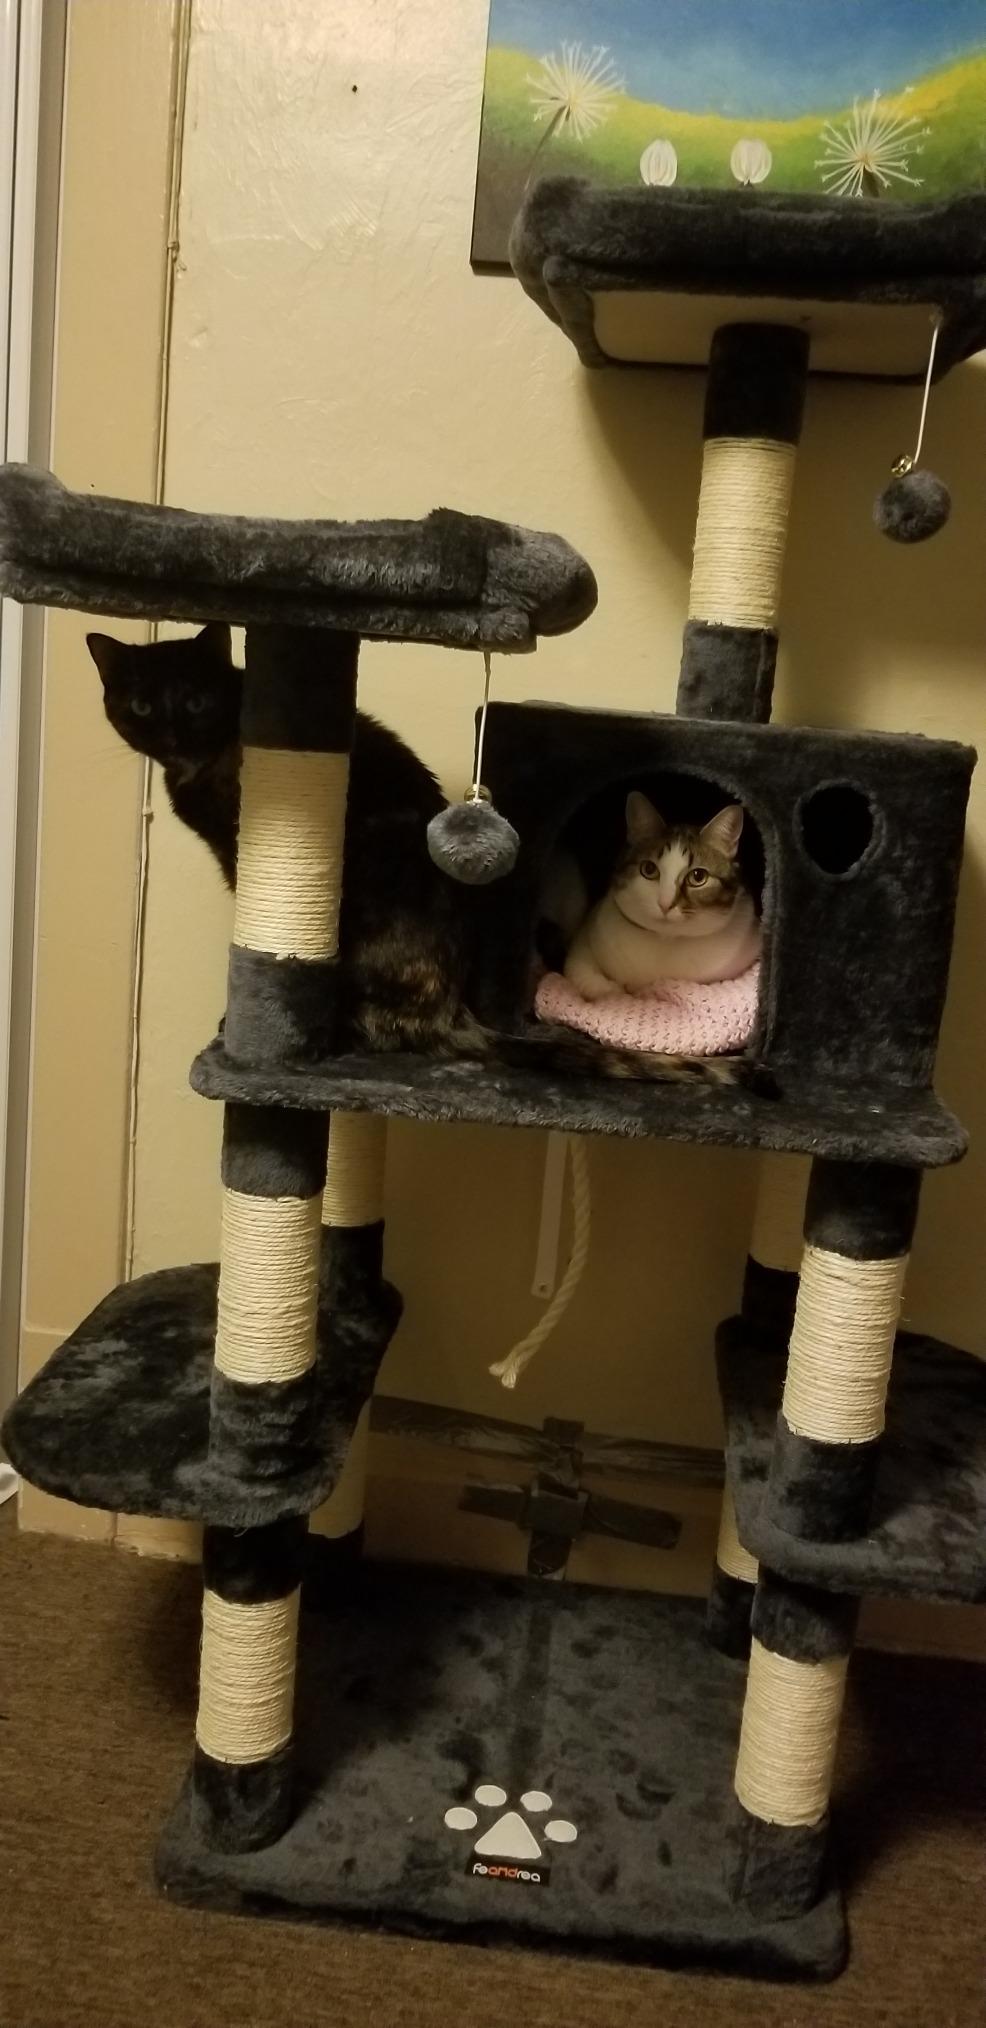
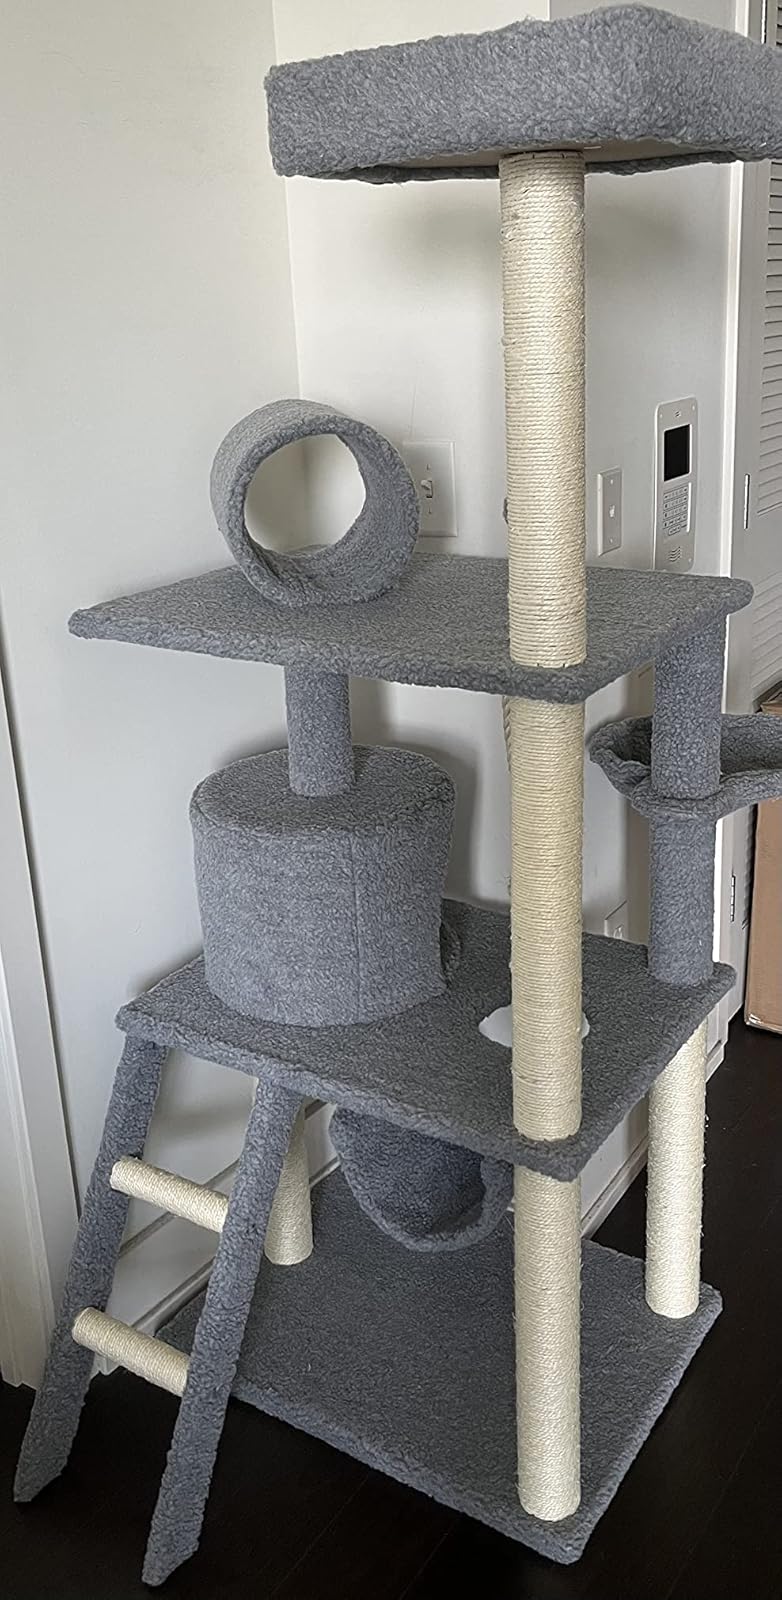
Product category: items_cat tree
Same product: no